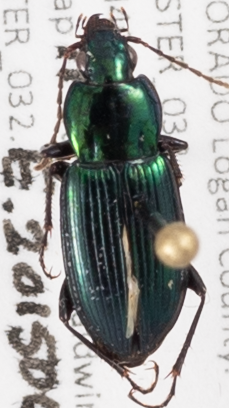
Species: Poecilus scitulus
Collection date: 2015-06-11
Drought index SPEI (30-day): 1.058
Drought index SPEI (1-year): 1.69
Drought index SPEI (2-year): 1.45